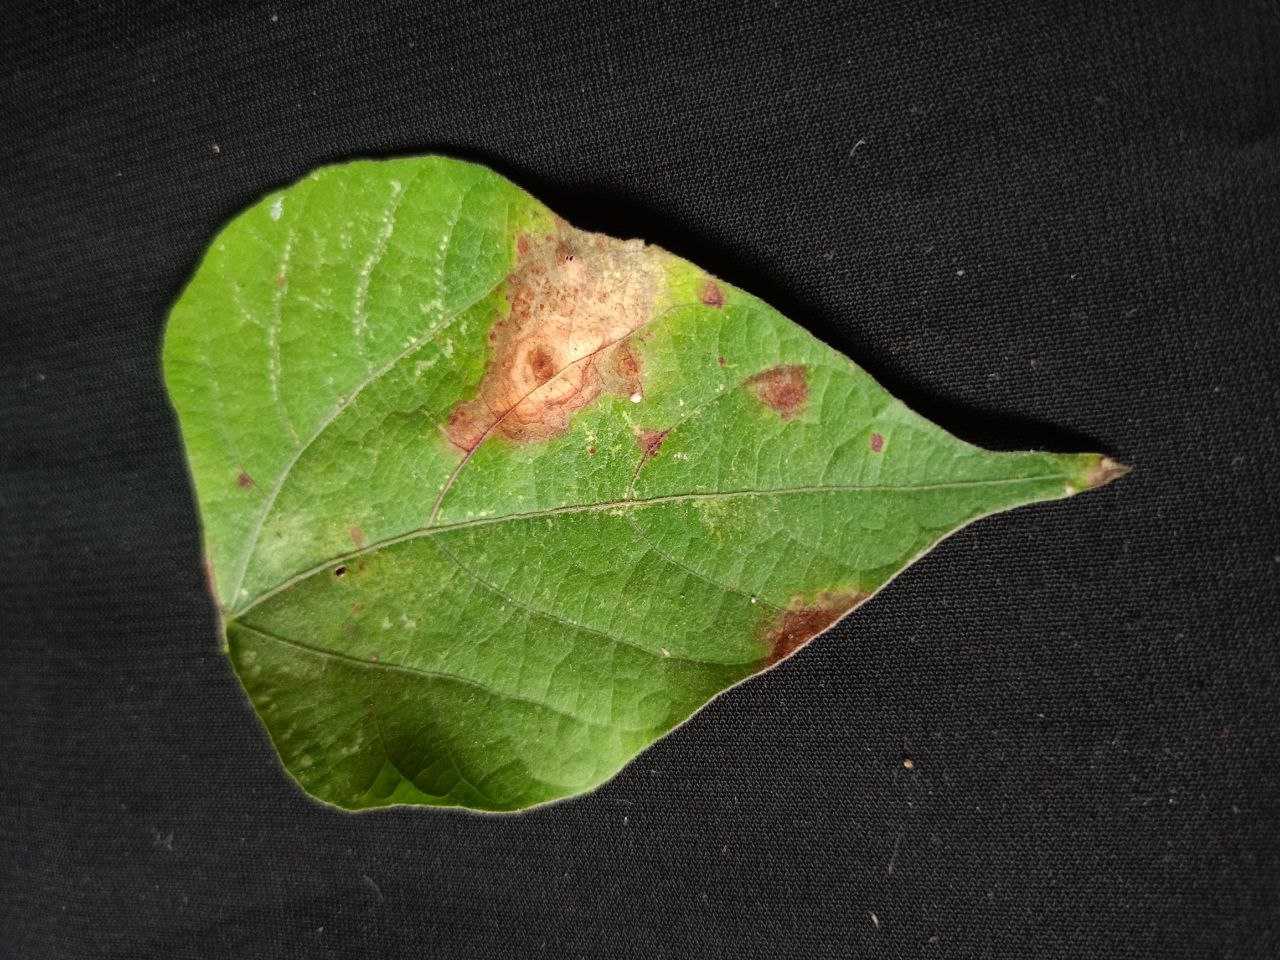
Crop: bean
Leaf condition: Blight